El Dorado Apartments (Fond du Lac, Wisconsin)

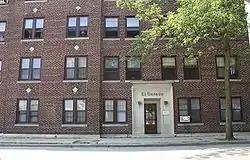
El Dorado Apartments

The El Dorado Apartments in Fond du Lac, Wisconsin were built in 1921. The building was listed on the National Register of Historic Places in 1992.